Stan Wawrinka

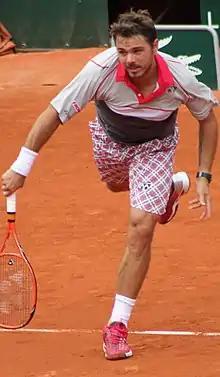
Wawrinka at the 2015 French Open

Wawrinka next competed in the French Open, as the 8th seed. He beat Marsel İlhan and Dušan Lajović in three and four sets, respectively, before beating Steve Johnson and Gilles Simon in straight sets to reach the quarterfinals, and defeated compatriot Roger Federer in straight sets to reach his first Roland Garros semifinal. This was also Wawrinka's first win over Federer in a major tournament. Winning in four sets against Jo-Wilfried Tsonga in the semifinals, he earned his second appearance in a Grand Slam final, this time against top seed Novak Djokovic. He defeated Djokovic in four sets, after being down a break in the fourth set and 0–40 in a subsequent game. He broke Djokovic's service twice in the set, reeling off six of the final seven games of the match. With this victory, Wawrinka claimed his second Grand Slam tournament title, and Djokovic failed to win a personal career Grand Slam. Wawrinka's French Open championship also denied Djokovic the 2015 calendar year Grand Slam, as Djokovic won all other Grand Slam tournaments that year. Mirroring his victory at the 2014 Australian Open, Wawrinka was seeded 8th at this tournament, defeated the 2nd and 1st seeds in the quarterfinals and finals, respectively, clinched the championship match in four sets, and rose five positions in the ATP rankings, back to the No. 4 position, which was his original position at the beginning of the year. This was also the 2nd time since Sergi Bruguera at the 1993 French Open that the champion defeated No. 1 (Novak Djokovic) and No. 2 (Roger Federer) players in the same grand slam (Wawrinka also accomplished this feat at the 2014 Australian Open). Wawrinka is the first man to win Roland Garros after losing in the first round in the previous year since Albert Costa in 2002, and the first former boys' champion to win the men's title since Mats Wilander in 1982.